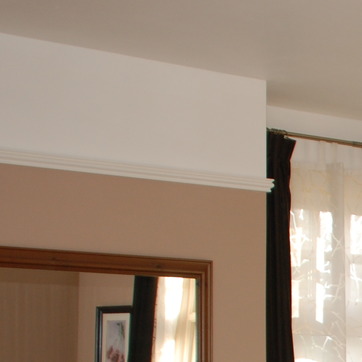
Material: painted